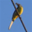
Label: bird